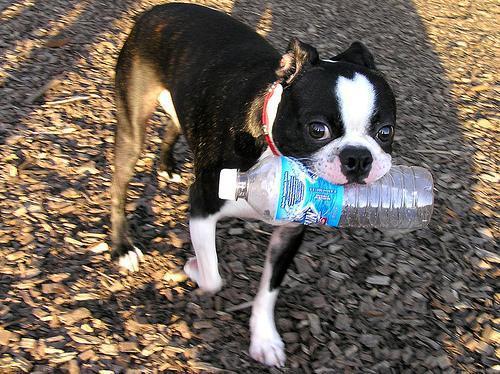
Boston_bull